Old Friends Equine

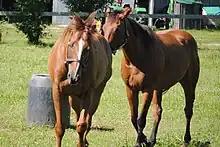
Rapid Redux with Rail Trip

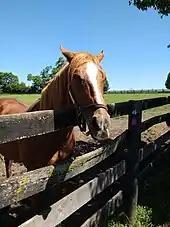
Genuine Reward at age 25

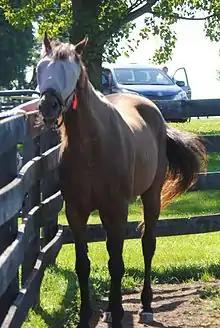
Gulch at age 31

In 2015, Kentucky Downs introduced the Old Friends Stakes. A black-type turf stakes run in September, the race is held on the "Old Friends Day" race card, a day dedicated to the facility and thoroughbred aftercare. Along with their share of the $150,000 purse, the winner is guaranteed a place at Old Friends upon retirement.